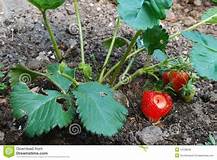
Label: Strawberry